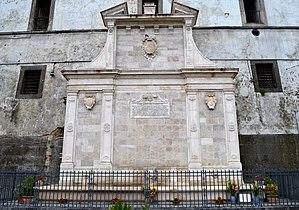
Cet article recense les fontaines de Naples, en Italie. Elles sont très nombreuses, avec une valeur artistique remarquable.